Letohrádek Hvězda

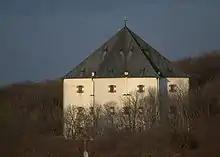
View of the villa from Bílá Hora

Letohrádek Hvězda (translating into English as "Star Villa" or "Star Summer Palace") is a Renaissance villa in Prague in the Czech Republic. It is situated in the game reserve of the same name in the Liboc district of Prague 6, about west of Prague city centre.